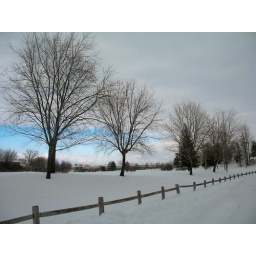
a blue line in the sky